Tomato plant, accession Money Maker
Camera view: bottom (45 deg); turntable rotation: 330 degrees
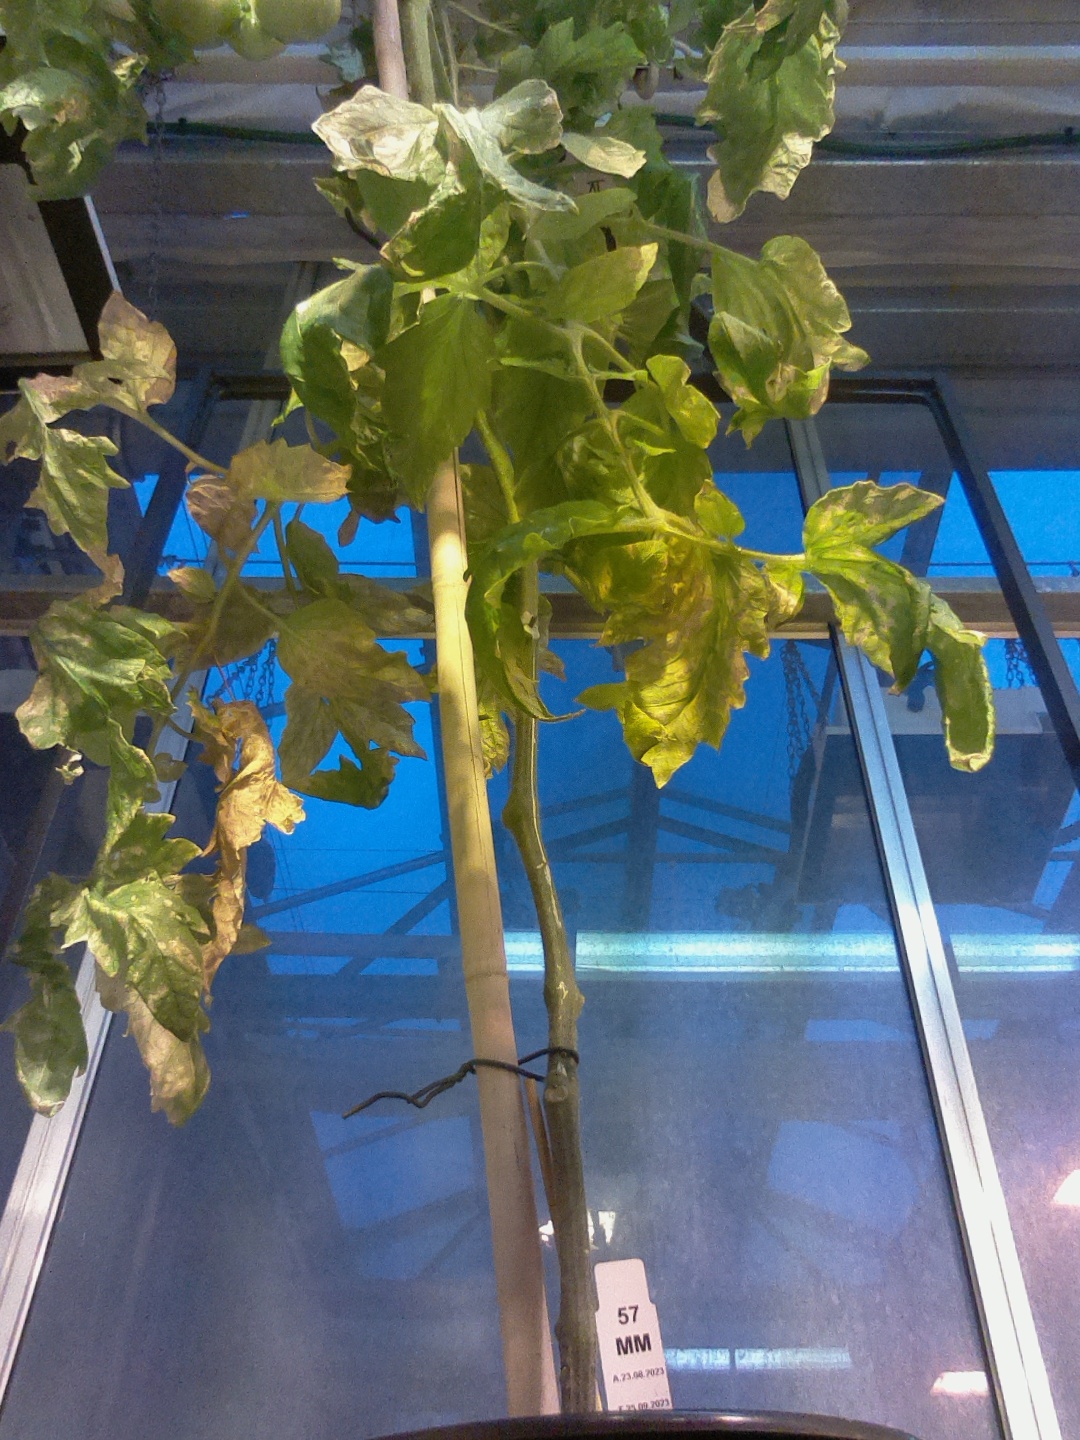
BBCH growth stage 79: 90% -100% of final fruit size